Ghazzat hoard

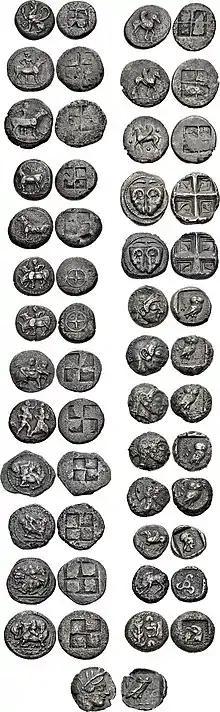
The Ghazzat hoard.

The Ghazzat hoard or Gaza hoard is a hoard of about 30 Archaic and early Classical Greek and Lycian silver coins discovered underwater near the shore of Gaza, Palestine.